List of castles and fortifications in South Africa

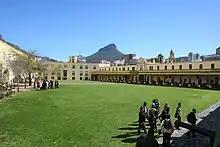
Castle of Good Hope, the first permanent building in South Africa.

This is a list of former and current castles and fortifications in South Africa and contains historical fortifications, military instillations, mock castles and Manor Houses, that may be referred to as "castles".